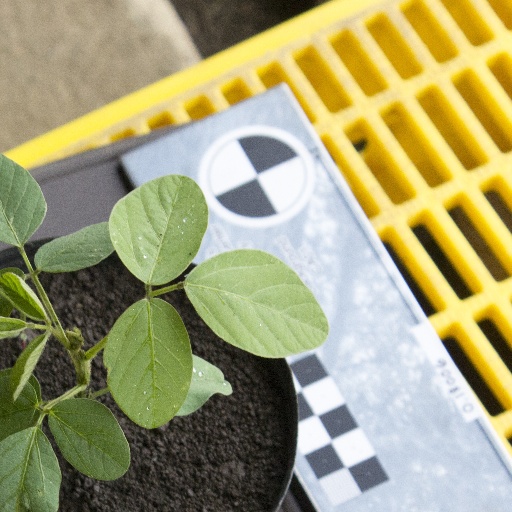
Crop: soybean